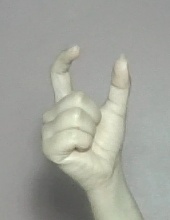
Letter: nun